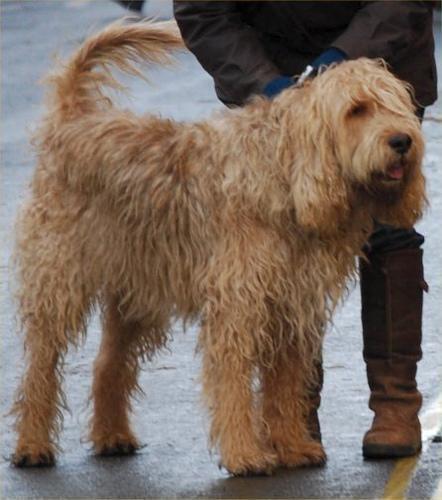
otterhound